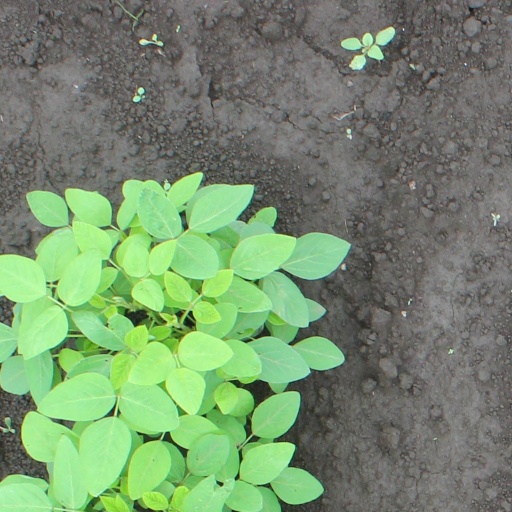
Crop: soybean